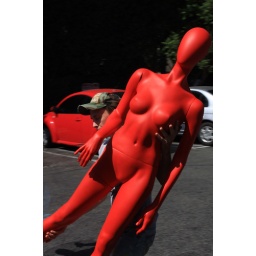
Carrying a red manniquin in front of a red car